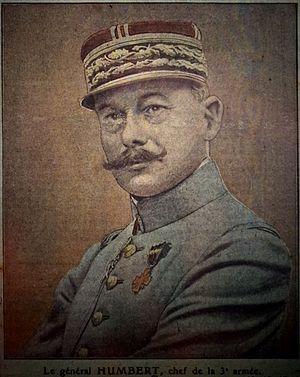
Image de Georges Humbert.